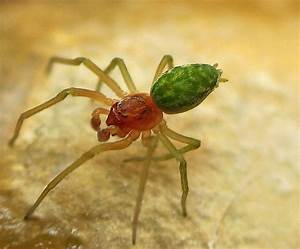
Label: ragno